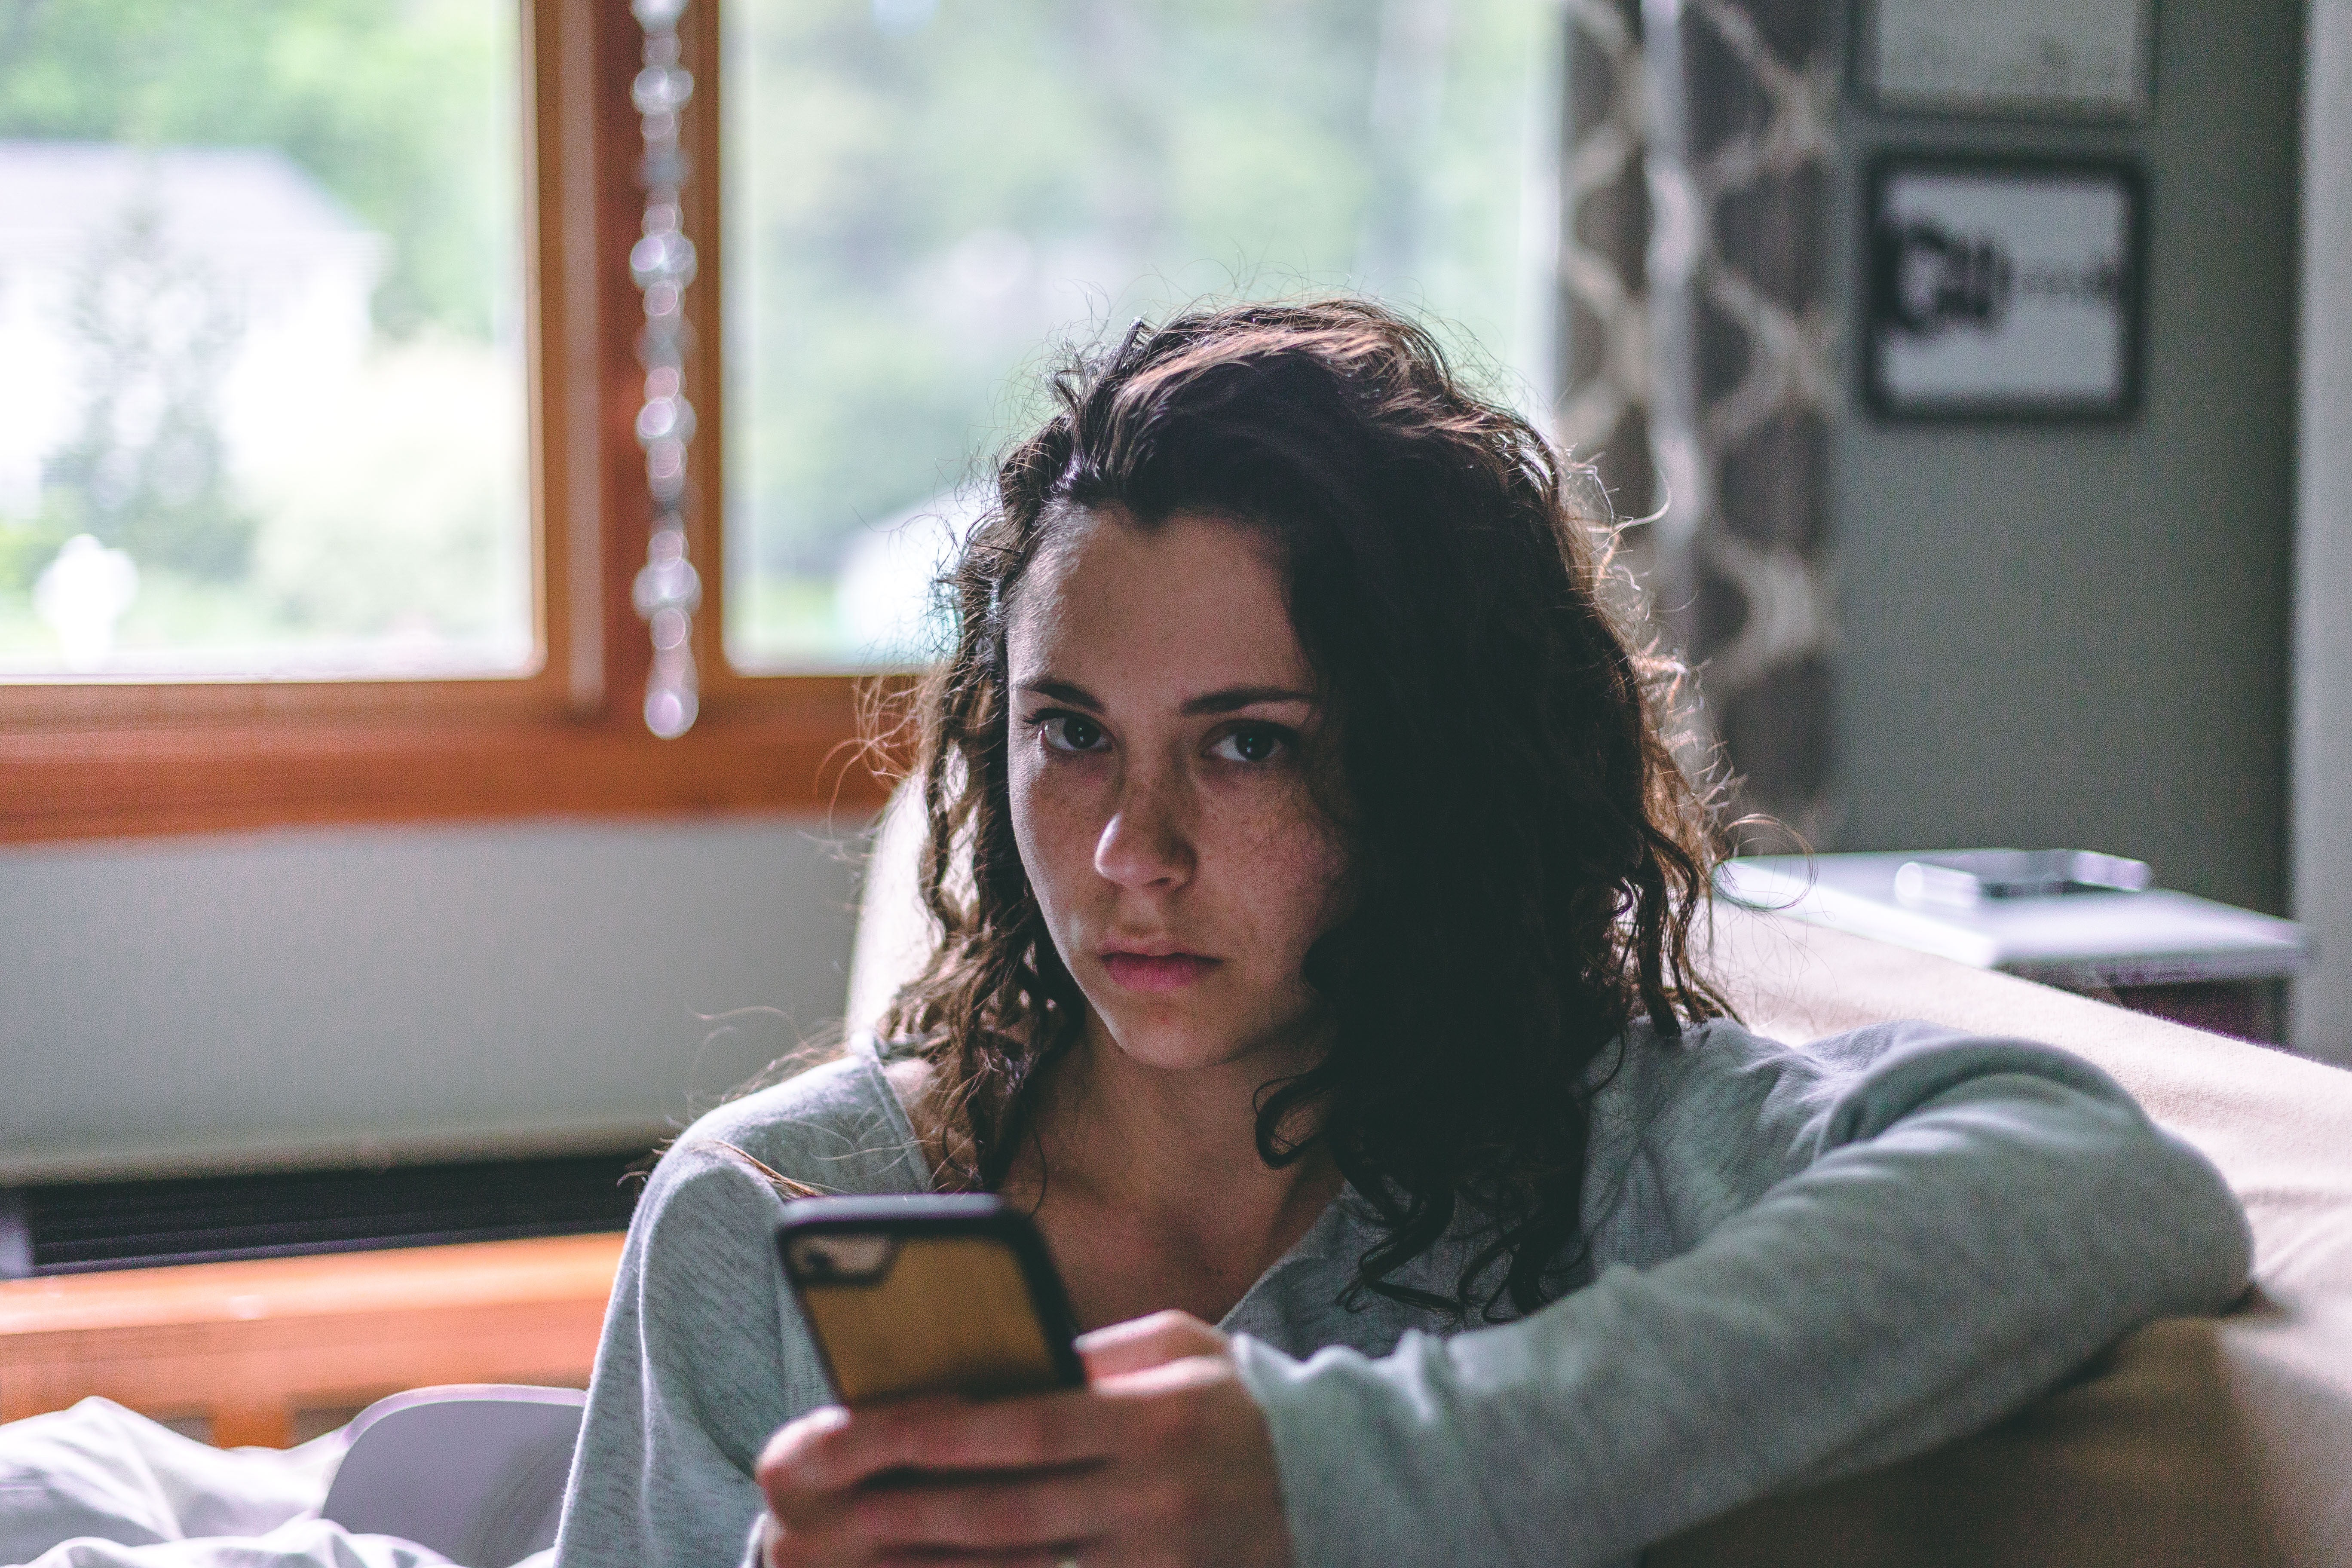
girl, glasses, electronic device